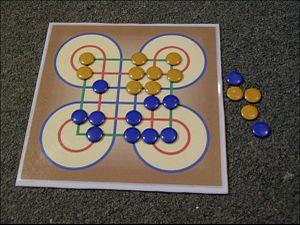
le surakarta est un jeu de plateau indonésien pour deux joueurs. Il est nommé d'après la ville de Surakarta dans le centre de l'île de Java. Le jeu comporte un mécanisme de capture « peut-être unique », qui « ne semble exister dans aucun autre jeu de plateau ».